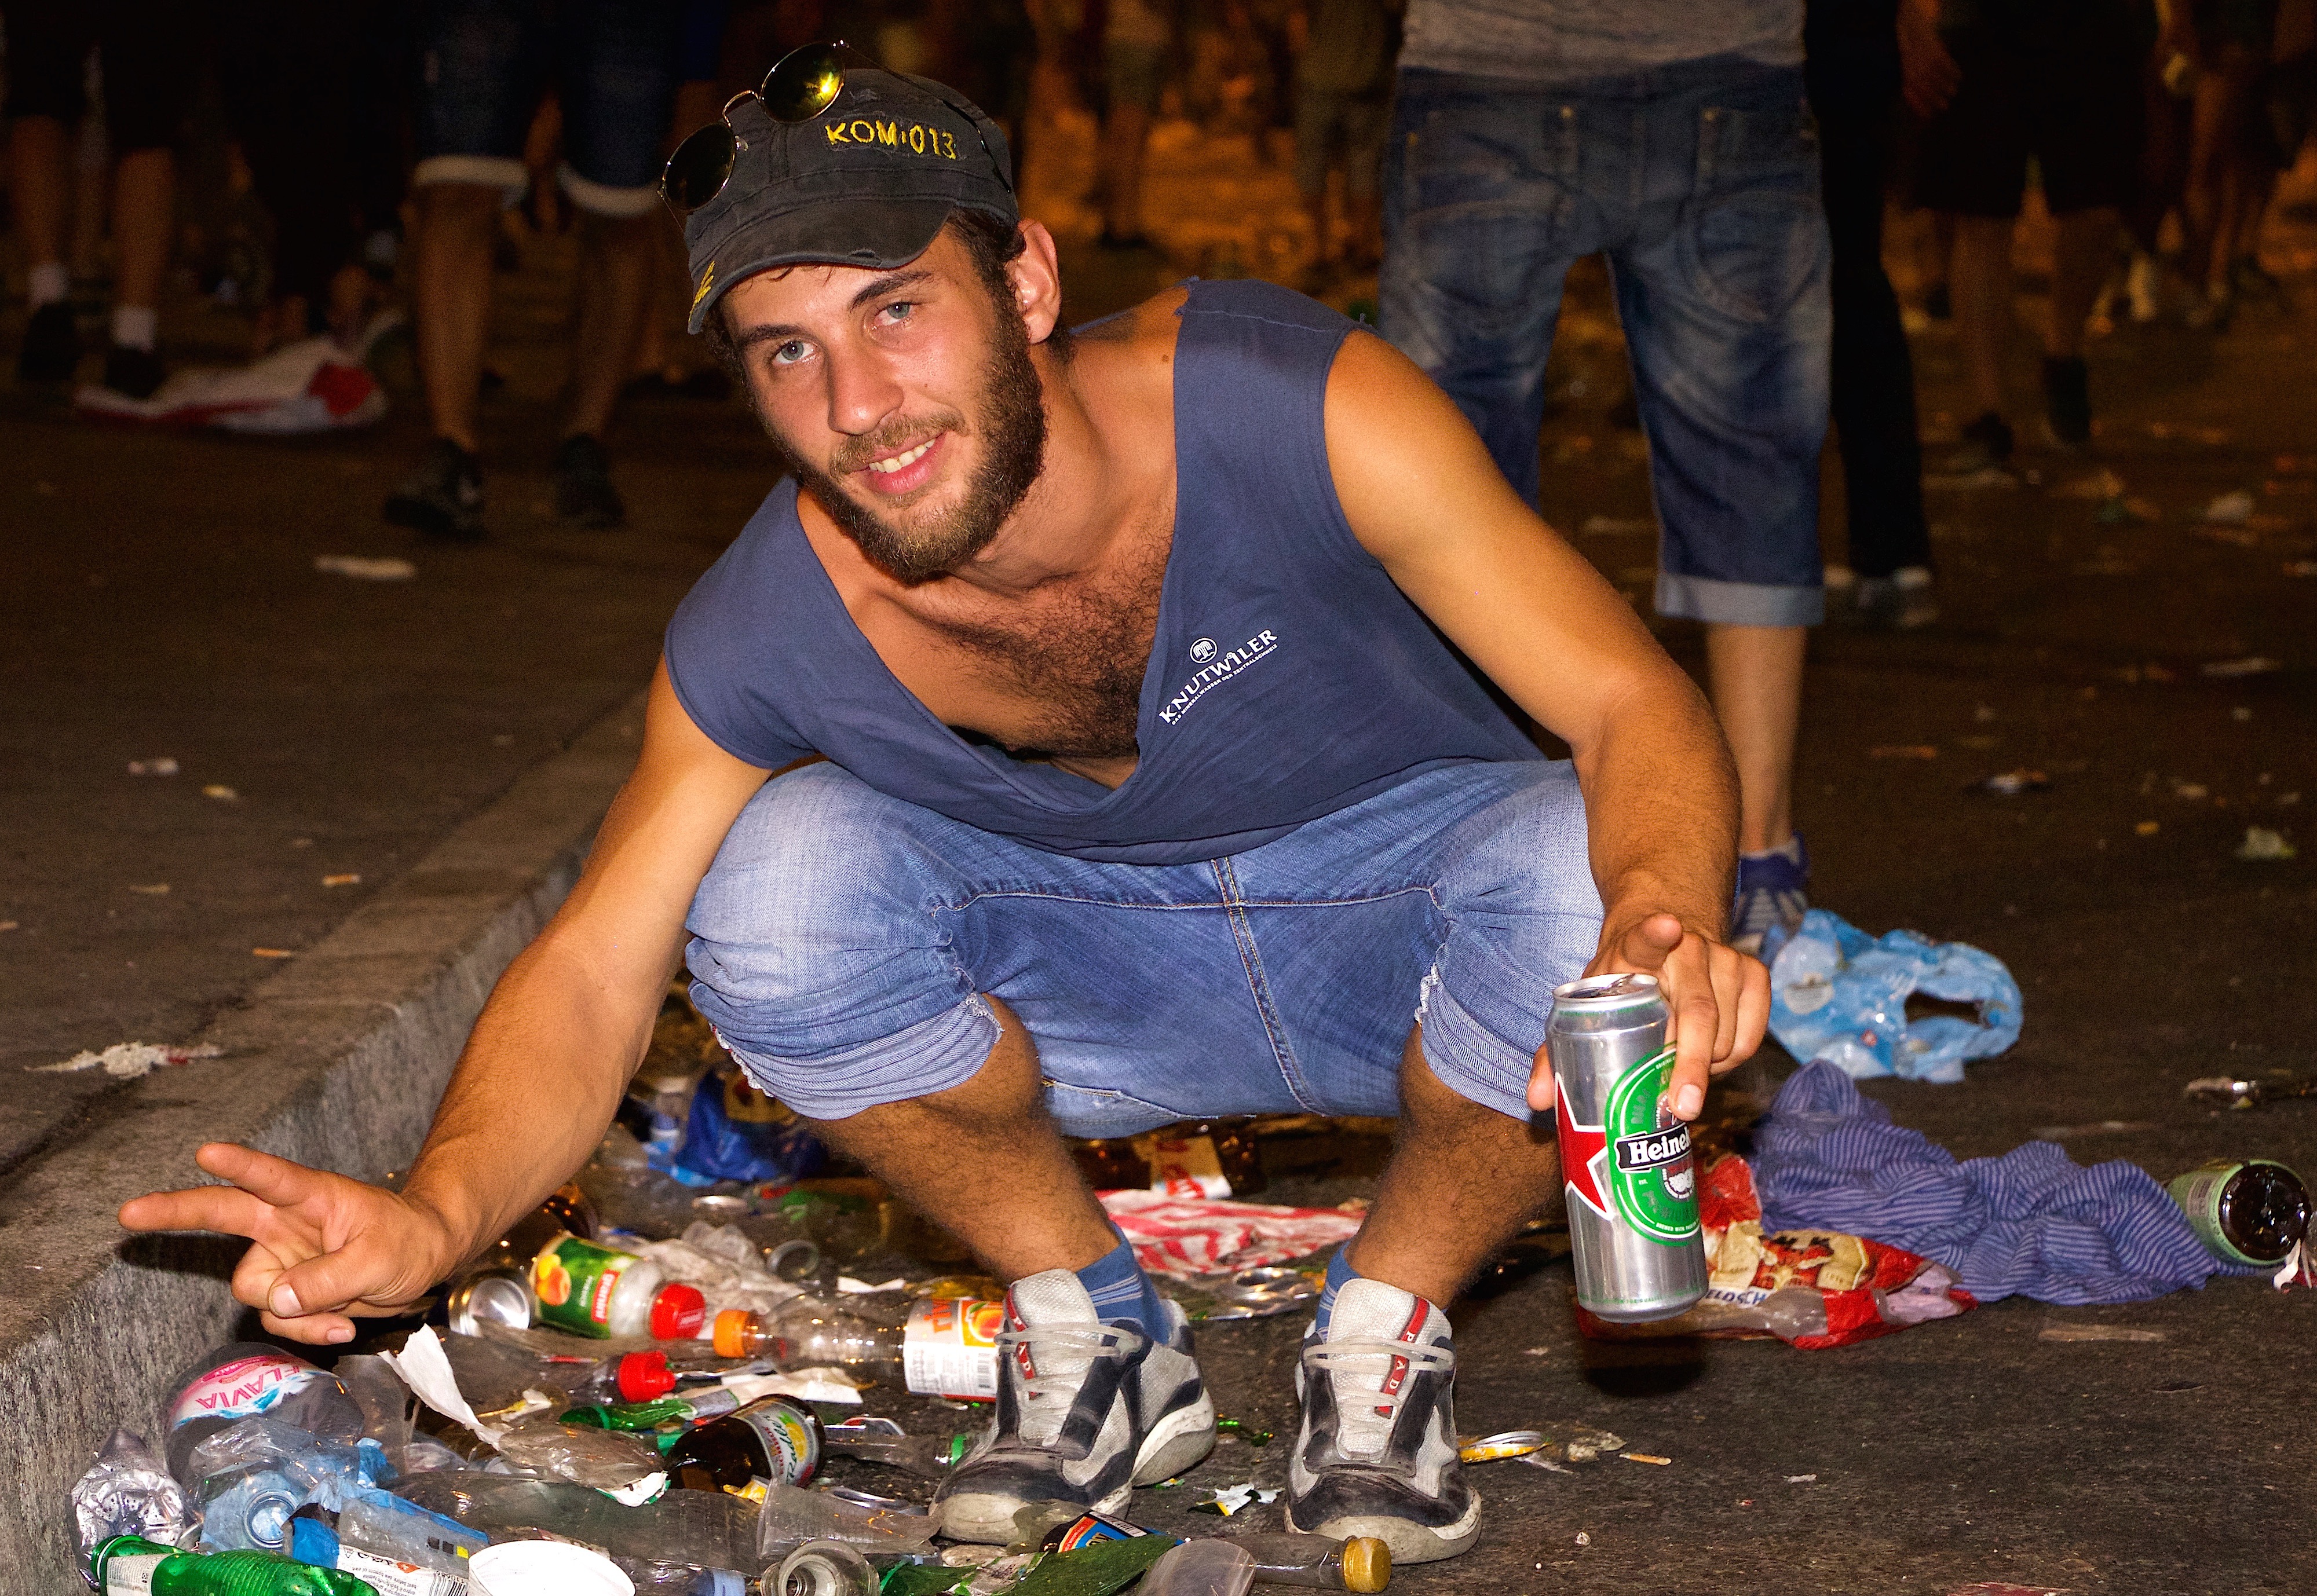
man, person, portrait, human, in the evening, festival, fun, waste, garbage, filth, street parade